Juicio Final (2001)

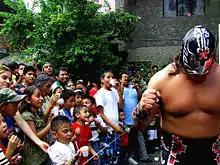
Último Guerrero, part of "Los Guerreros del Infierno"

"Juicio Final" (2001) (Spanish for "Final Judgement") was a professional wrestling Pay-Per-View (PPV) show event produced by Consejo Mundial de Lucha Libre (CMLL) that took place on March 30, 2001 in Arena México, Mexico City, Mexico. The show was produced with the tag line, Homenaje a Dos Leyendas: El Santo y Salvador Lutteroth (Spanish for "Homage to Two Legends: El Santo and Salvador Lutteroth") to honor and remember CMLL founder Salvador Lutteroth and El Santo, the most famous Mexican wrestler ever. This was the eleventh time that CMLL used the name "Jucio Final" for one of their major shows.